Chariot

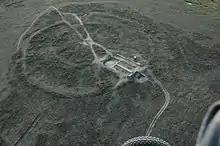
Remains of the fortified settlement of Arkaim where early chariot burials have been found

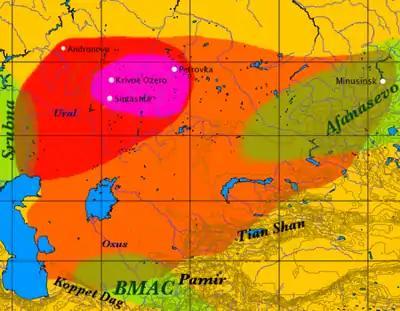
The area of the spoke-wheeled chariot finds within the Sintashta-Petrovka Proto-Indo-Iranian culture is indicated in purple.

The spread of spoke-wheeled chariots has been closely associated with early Indo-Iranian migrations. The earliest known chariots have been found in Sintashta culture burial sites, and the culture is considered a strong candidate for the origin of the technology, which spread throughout the Old World and played an important role in ancient warfare. It is also strongly associated with the ancestors of modern domestic horses, the DOM2 population. (DOM2 horses originated from the Western Eurasia steppes, especially the lower Volga-Don, but not in Anatolia, during the late fourth and early third millennia BC. Their genes may show selection for easier domestication and stronger backs.)